Question: Please indicate a possible affordance area of the frisbee that can be used for catching
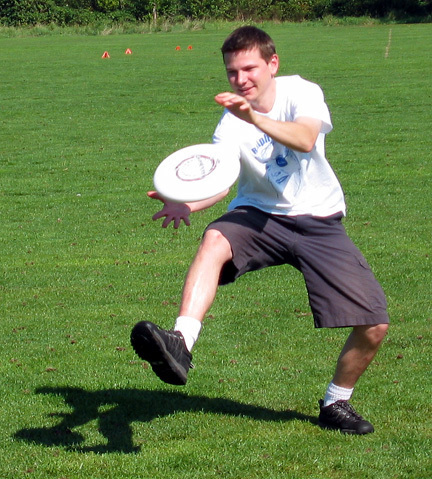
Answer: [147.5, 141.5, 246.5, 201.5]